Alicia Martín Villanueva

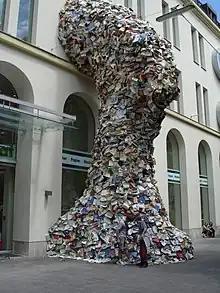
Martin's sculpture in Linz in Austria

In 2019 she received the Antonio de Sancha Award which is given annually since 1997 for "the promotion and defense of cultural values". It is an award by the "Madrid Publishers Association".